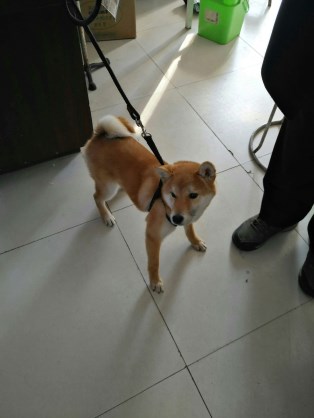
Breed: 1043-n000001-Shiba_Dog